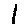
Label: 1